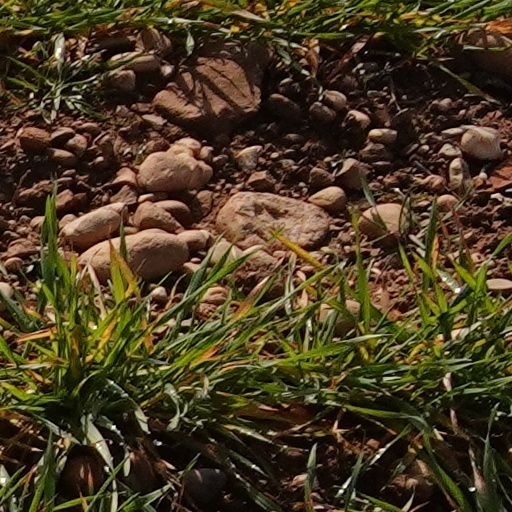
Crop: wheat